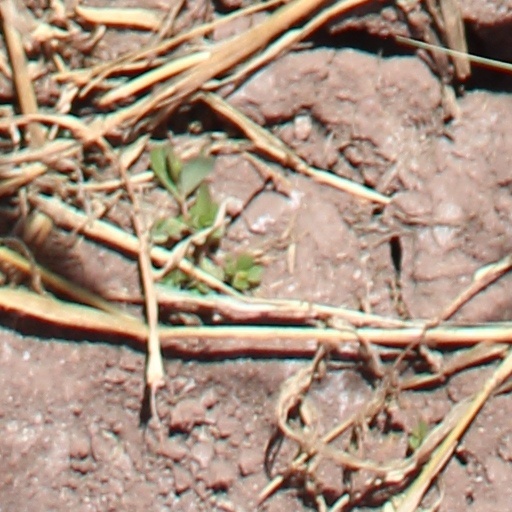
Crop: wheat